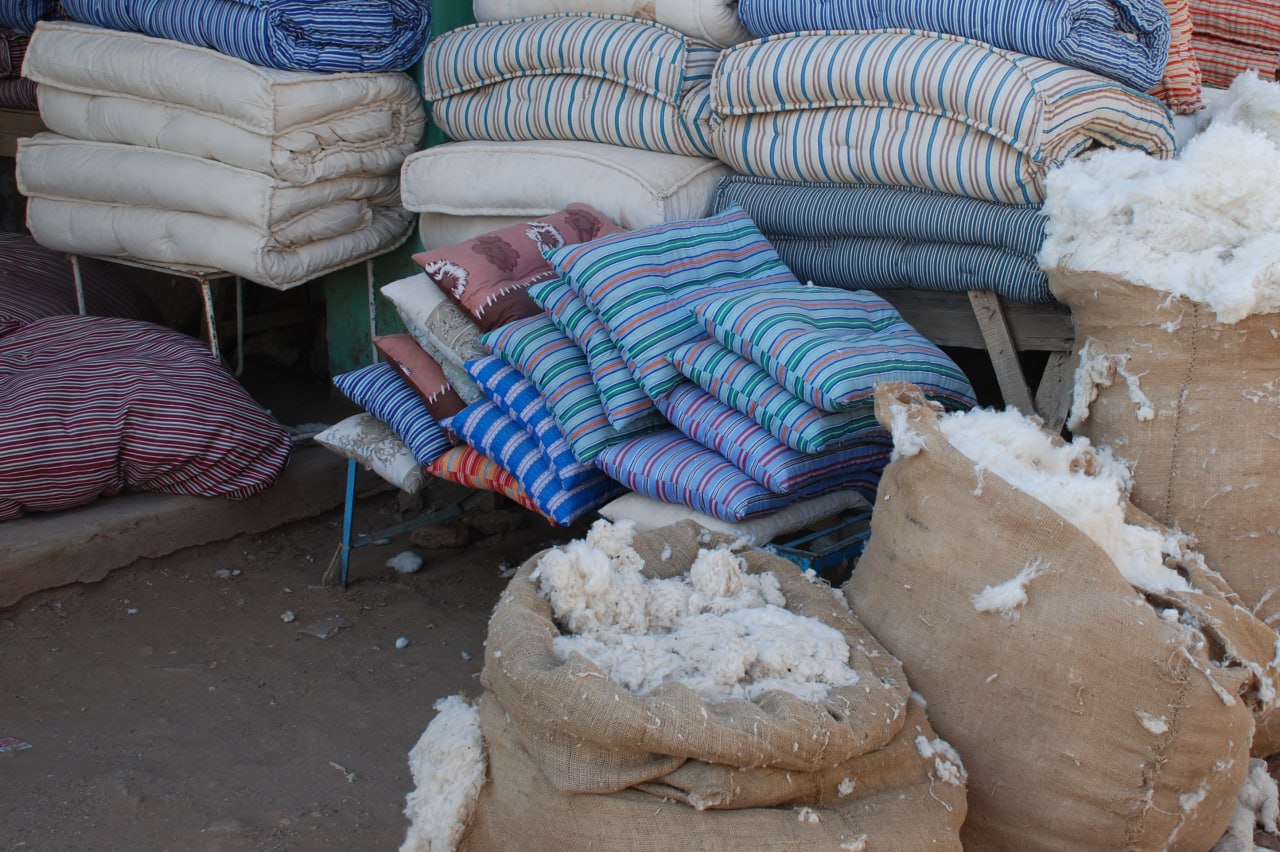
الوصف بالفصحى: متجر لبيع القطن والتنجيد، فيه أكياس من الخيش مليئة بالقطن، ومراتب ووسائد ملونة مرصوفة فوق بعضها
الوصف بالعامية السودانية: دكان بتاع قطن وتنجيد فيهو قطن في شوالات خيش ومراتب ومخدات ملونة قاعدة فوق بعض
التصنيف: Marketplaces